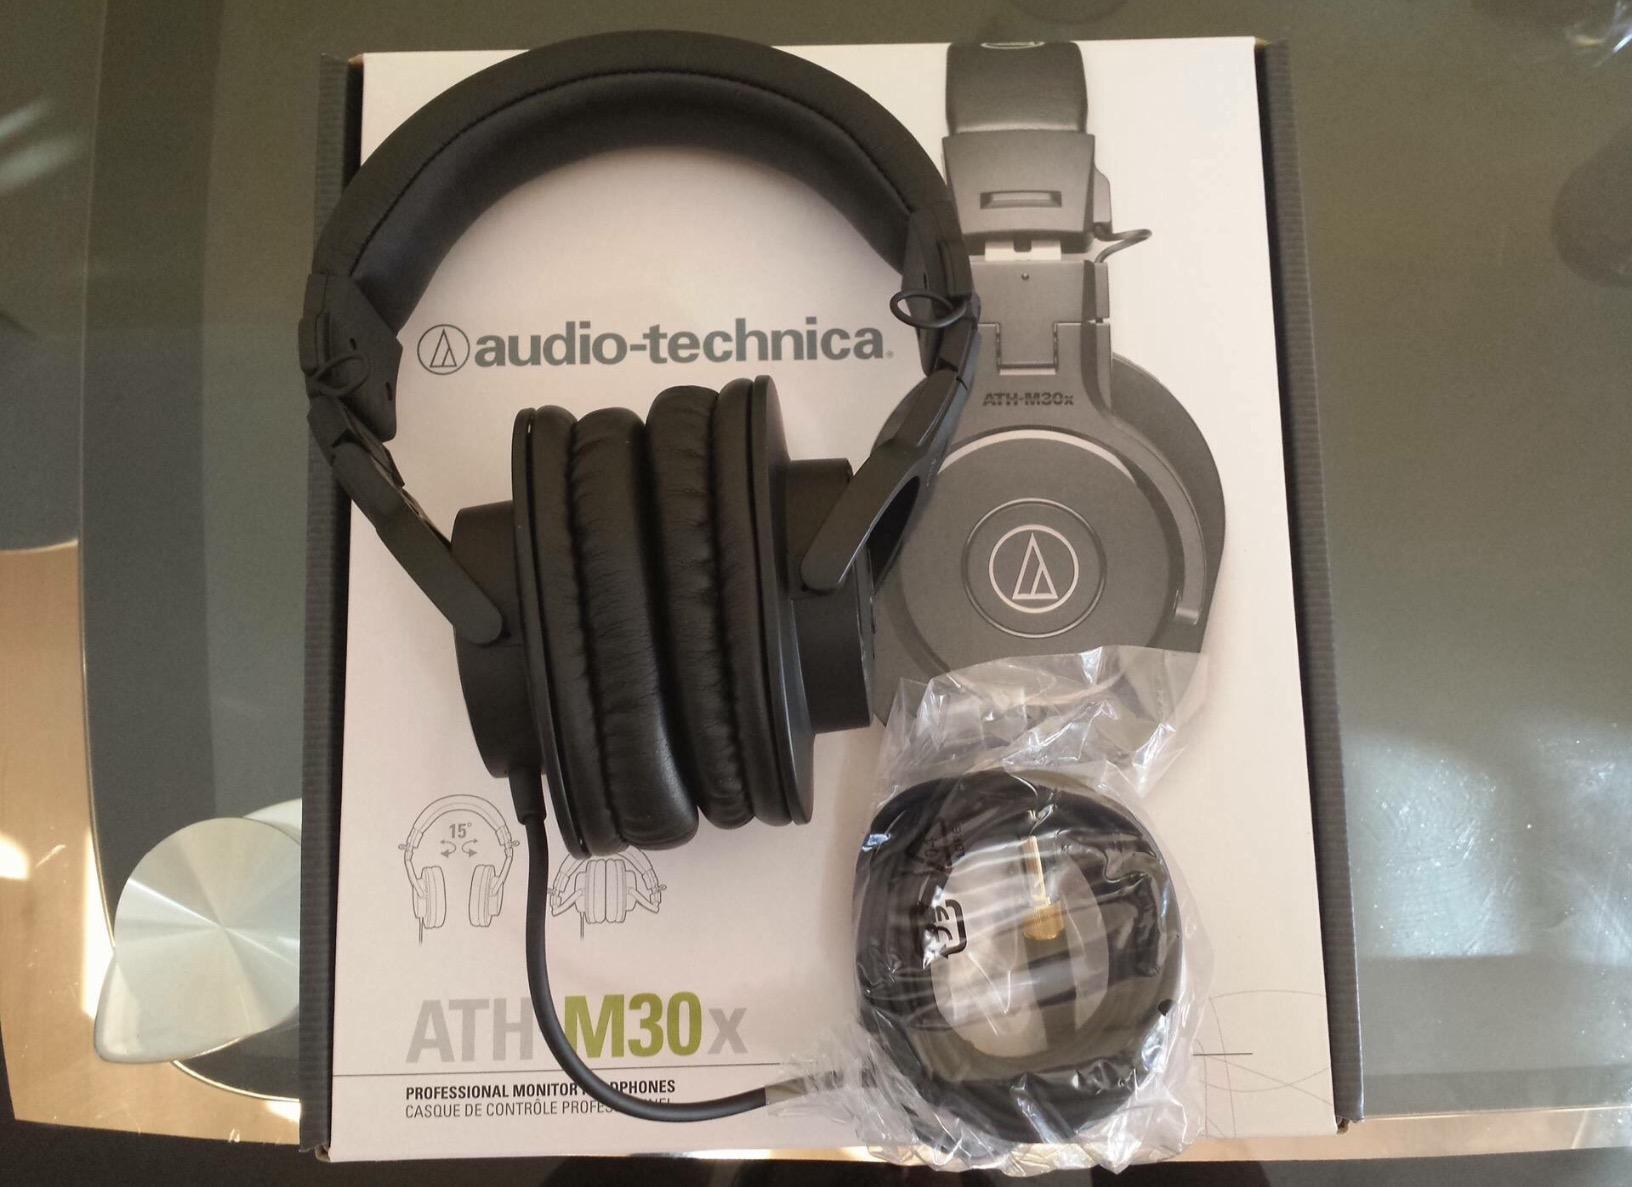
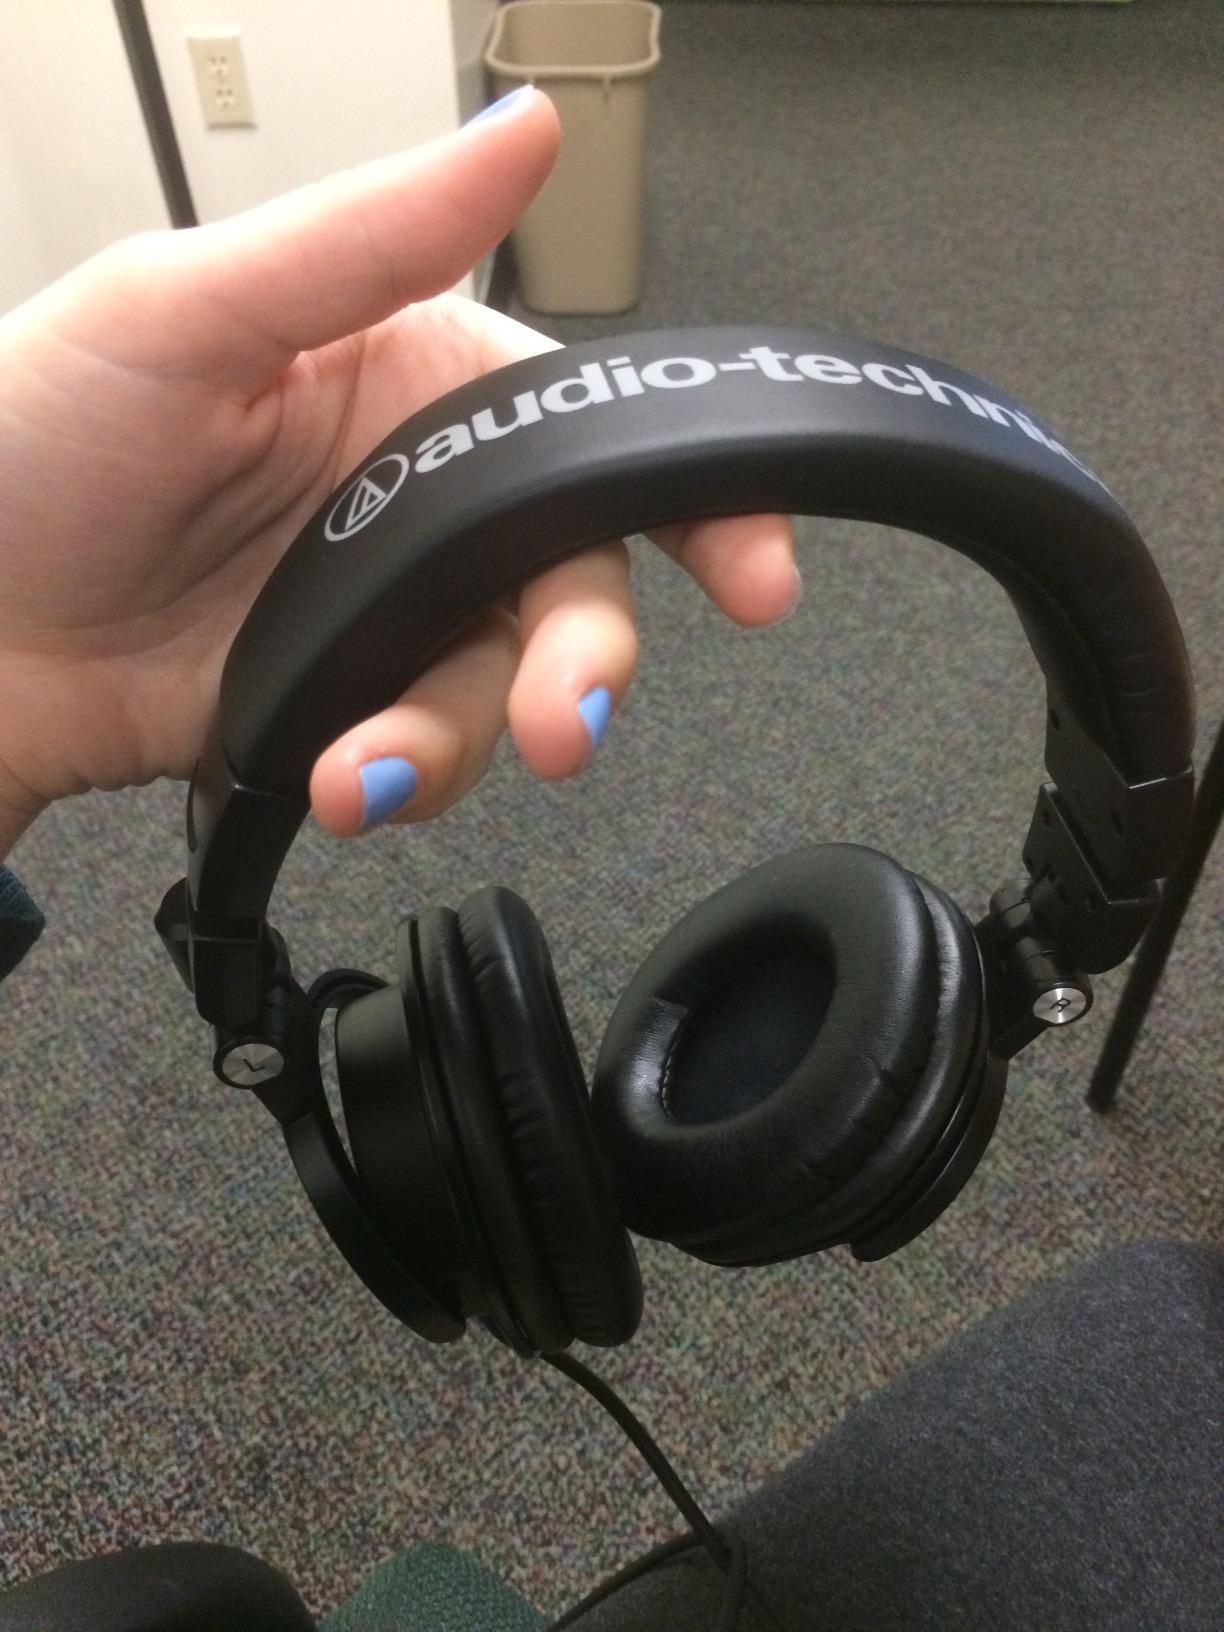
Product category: headphones
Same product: no